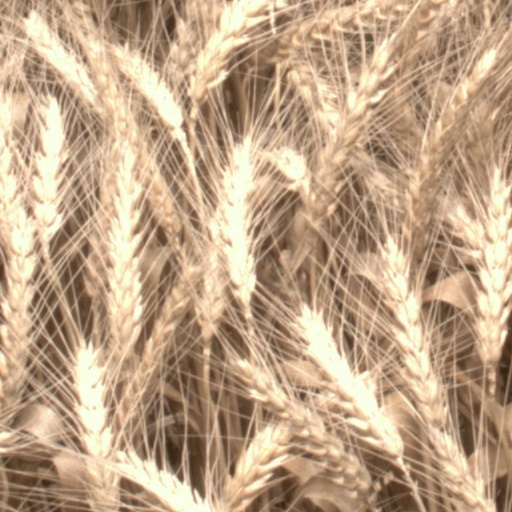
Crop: wheat